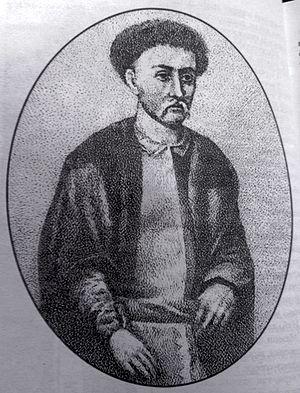
Matriona Vassilievna Kotchoubeï, née en 1688 à Dikanka et décédée le 20 janvier 1736, est la fille du général Vassili Leontievitch Kotchoubeï. Elle fut follement éprise de l'hetman Ivan Stepanovitch Mazepa.